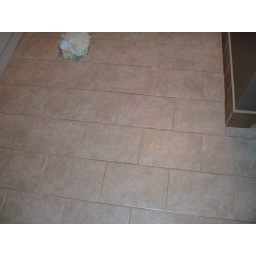
the new finished floor in the bathroom